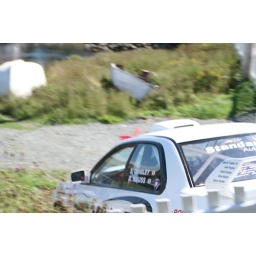
WRX heads through fence downed by safety car in Brigus.